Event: Nepal Earthquake
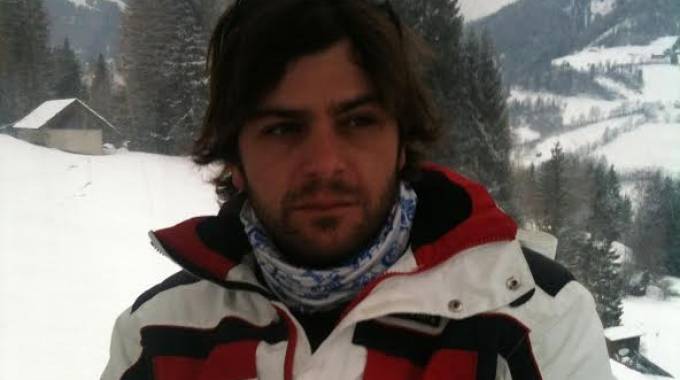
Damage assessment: no_damage